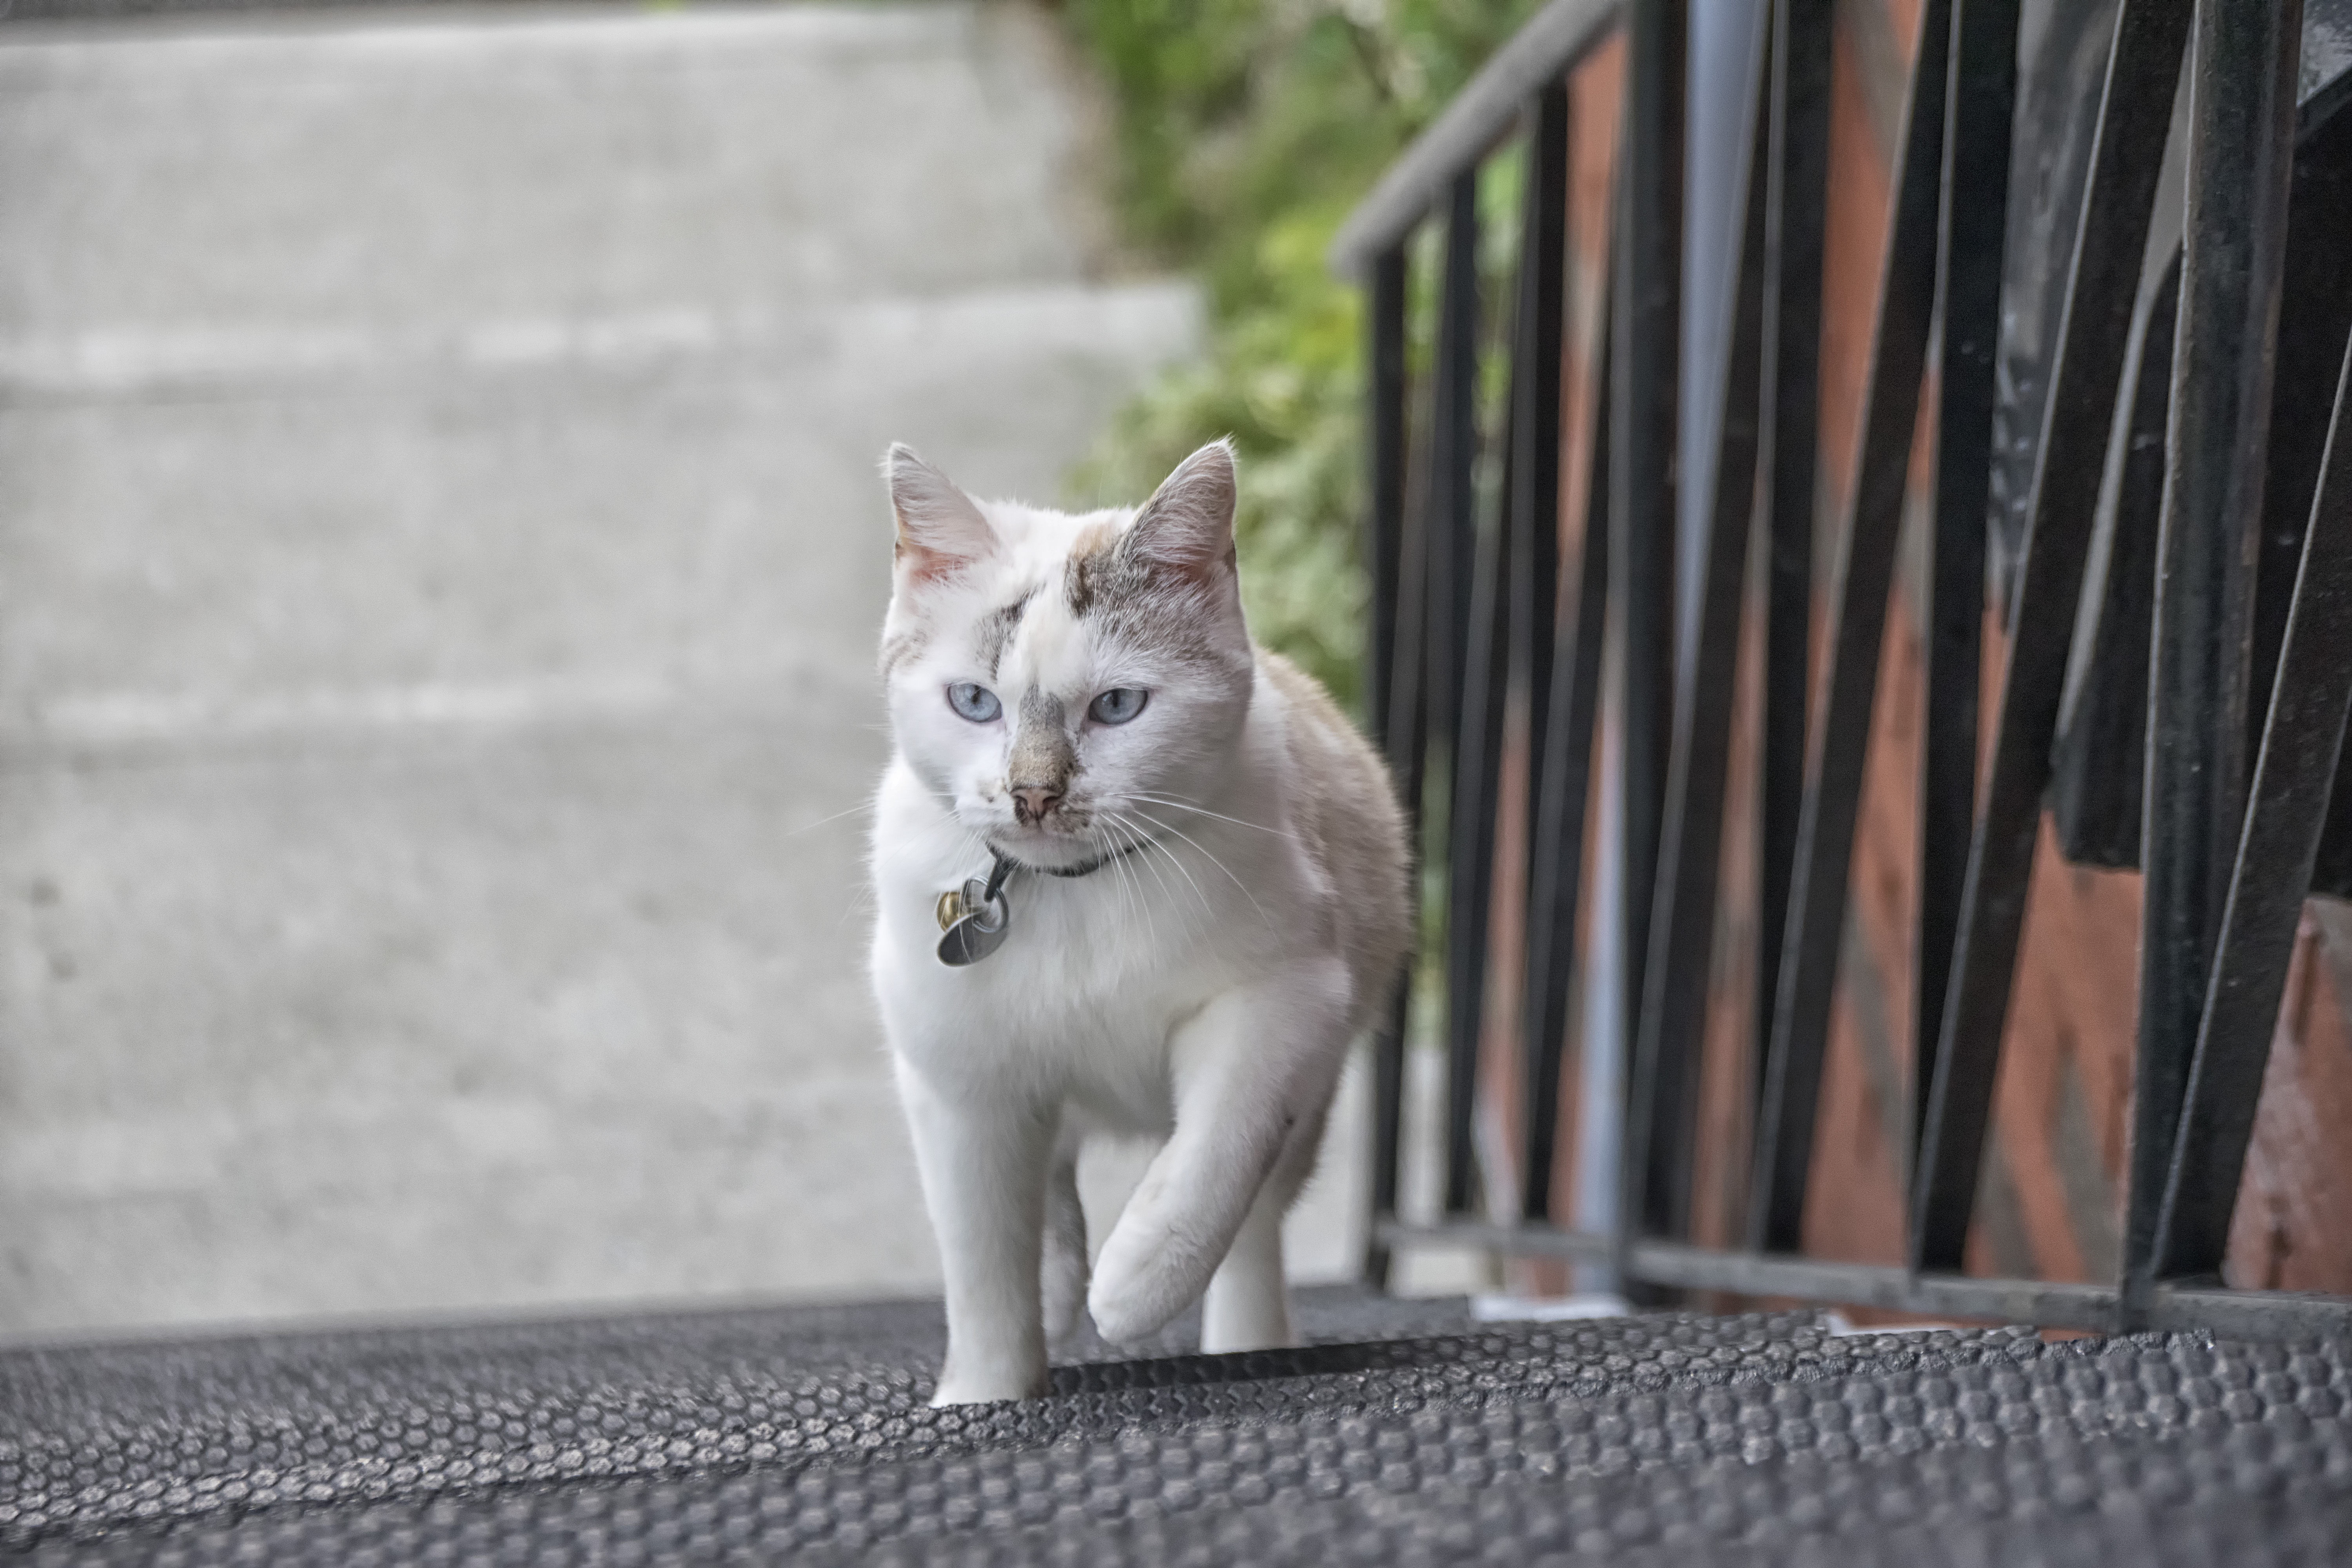
kitten, cat, mammal, whiskers, canada, vertebrate, chat, quebec, sherbrooke, small to medium sized cats, cat like mammal